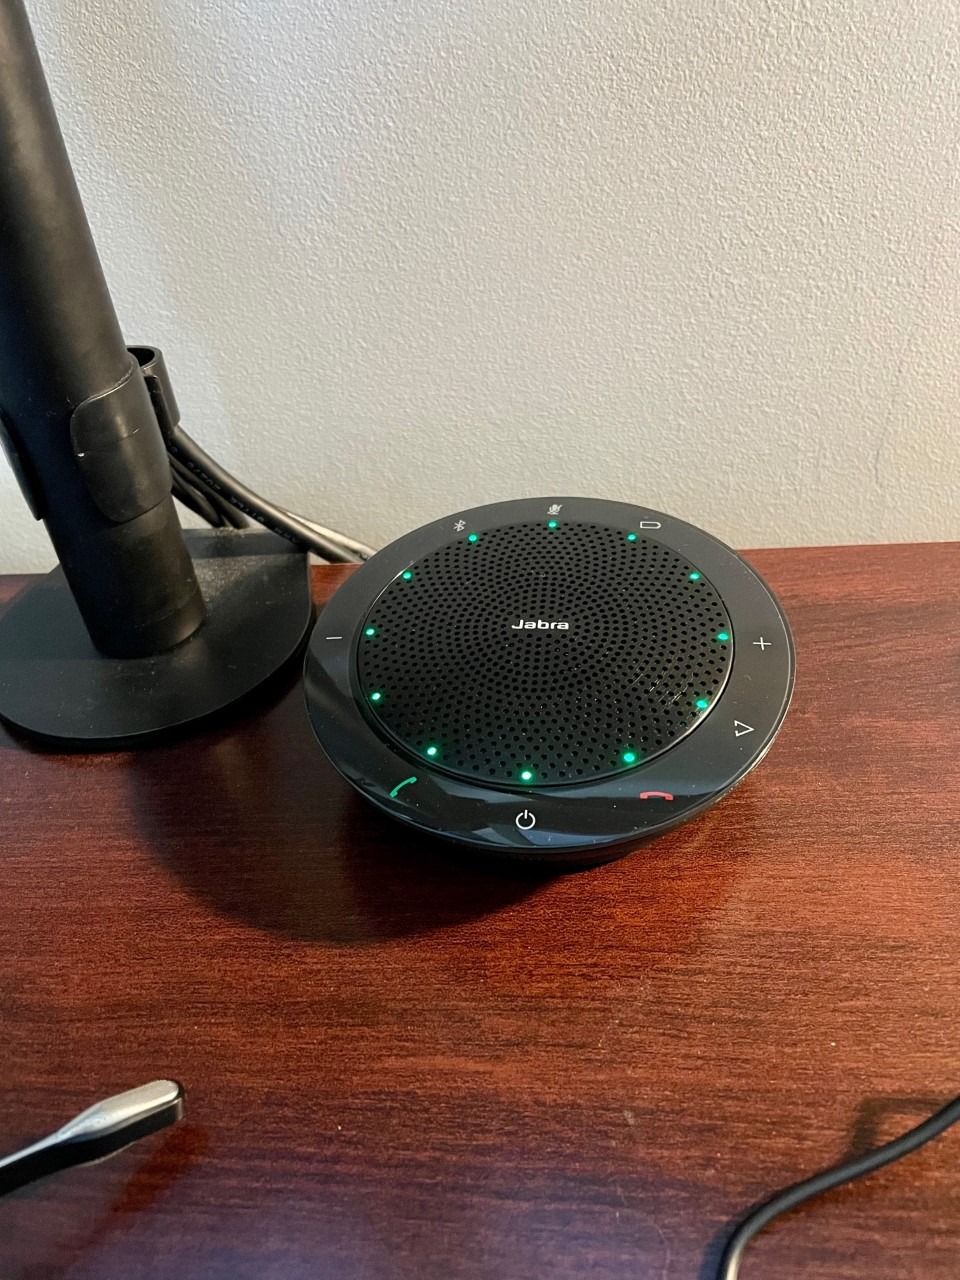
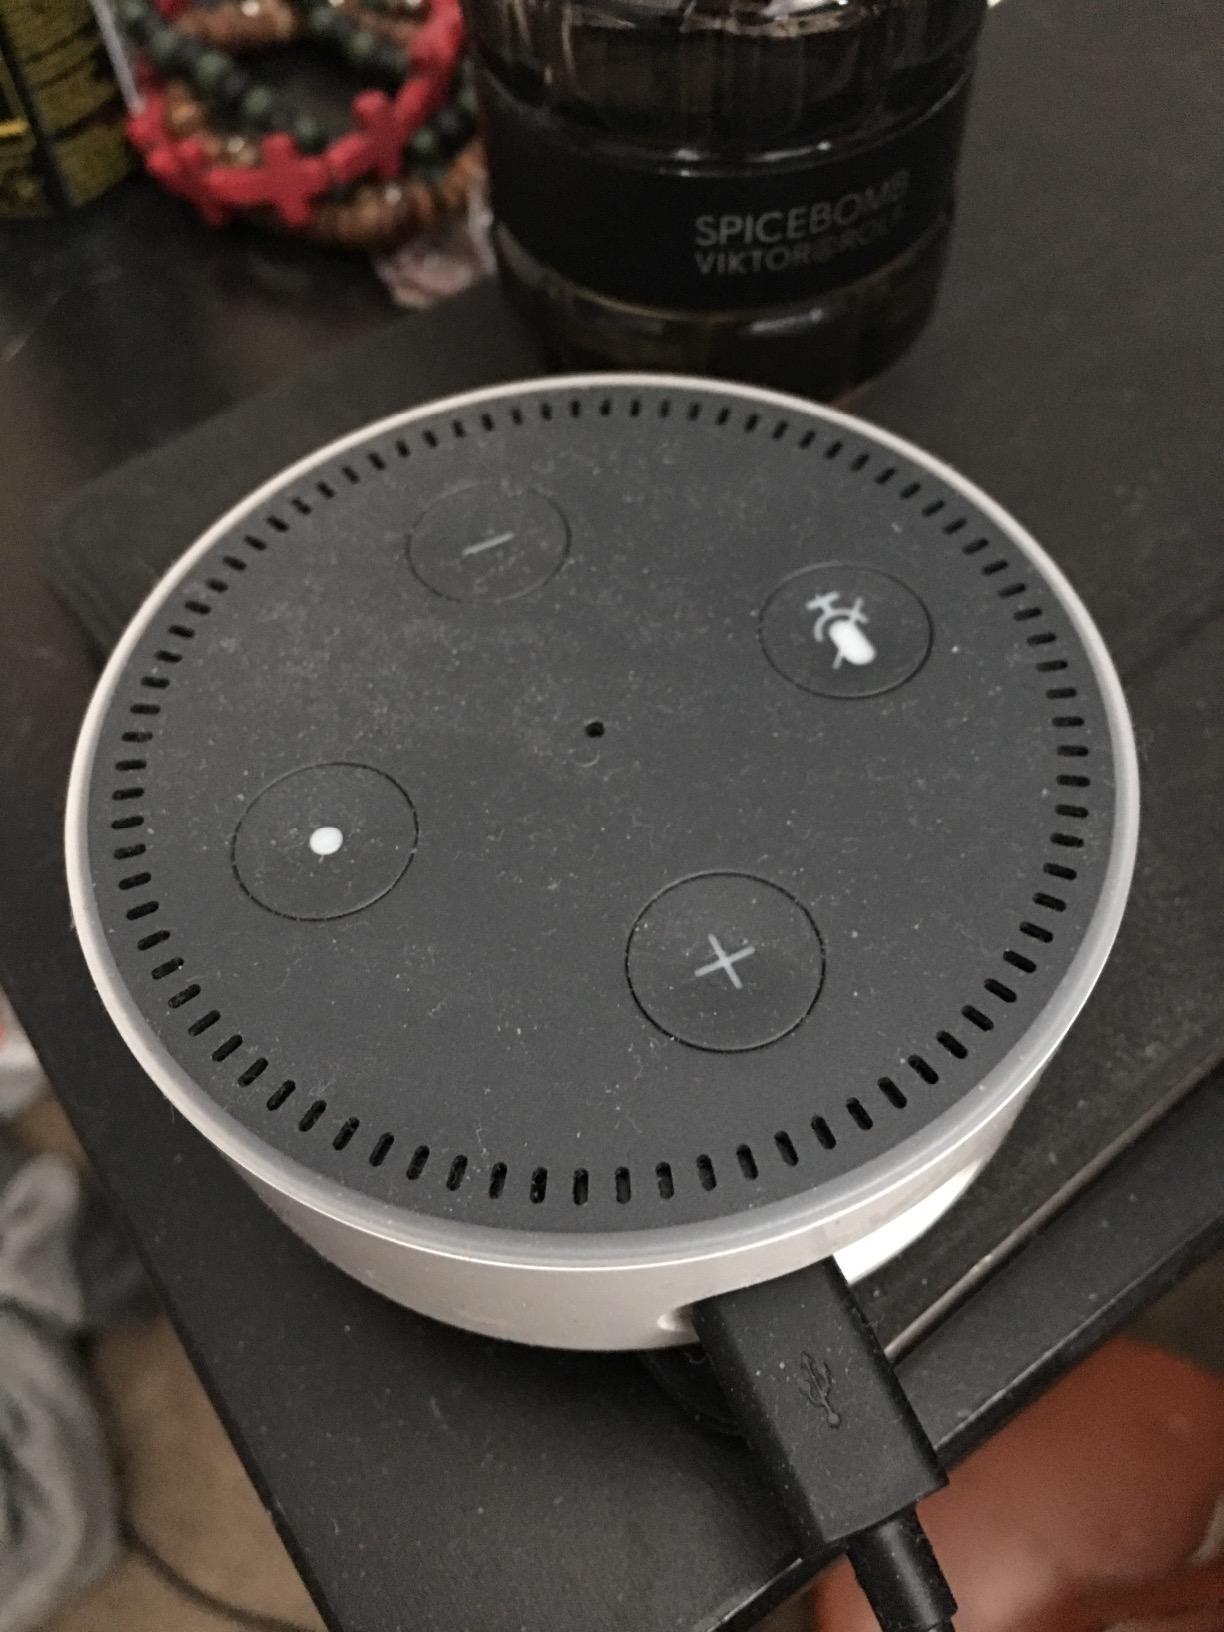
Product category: speaker
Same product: no